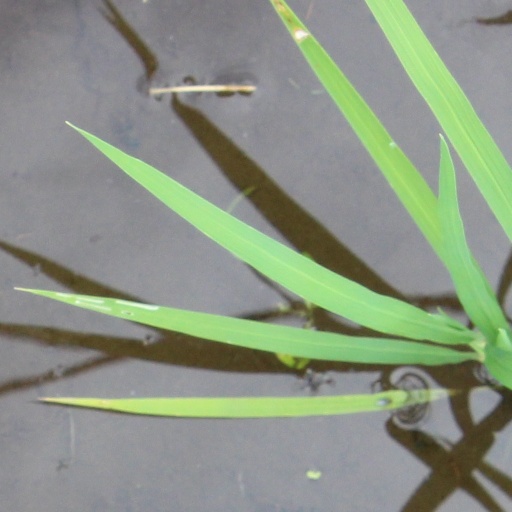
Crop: rice